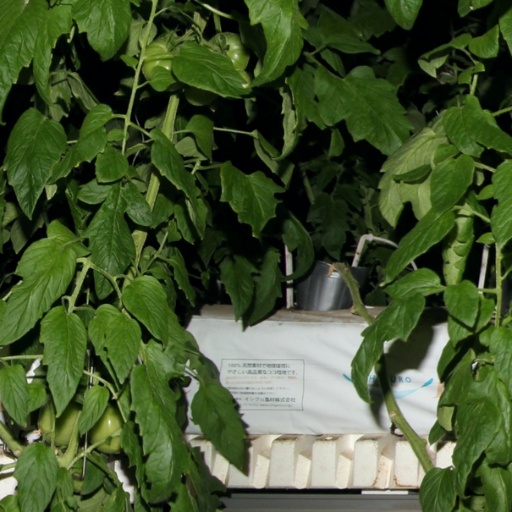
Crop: tomato